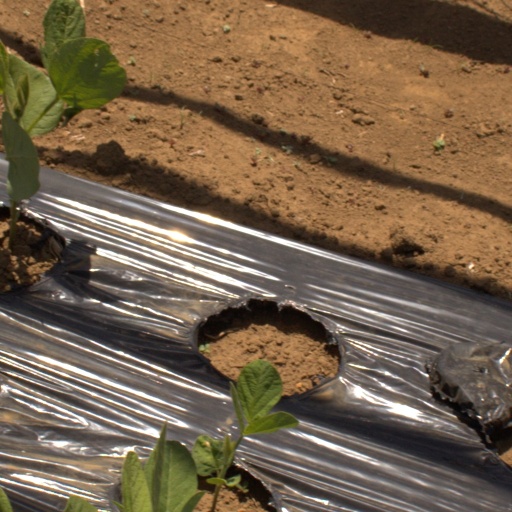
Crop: Jerusalem artichoke